Dongshih Hakka Cultural Park

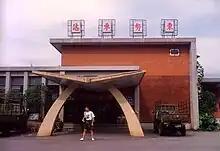
Dongshih Railway Station

The idea of the establishment of the center was originated from Dongshih Jhuang Cultural Association. The building was renovated from the waiting area of the former Dongshih train station, constructed during the Japanese rule to connect Dongshi with sugarcane trading areas. The platform and old facilities of the train station were removed during the renovation but the passengers waiting benches were kept.